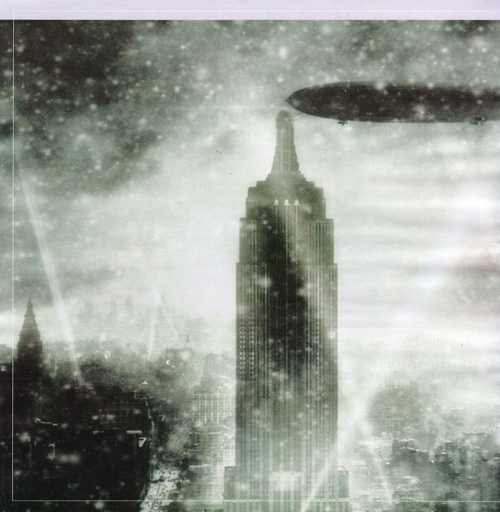
i also have this one .